Rourkela

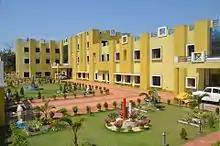
Rourkela Municipal Corporation

Rourkela has a tropical climate and receives high rainfall during Southwest monsoon (June – September) and retreating Northeast monsoon (December – January). Average annual rainfall ranges between 160 and 200 cm.